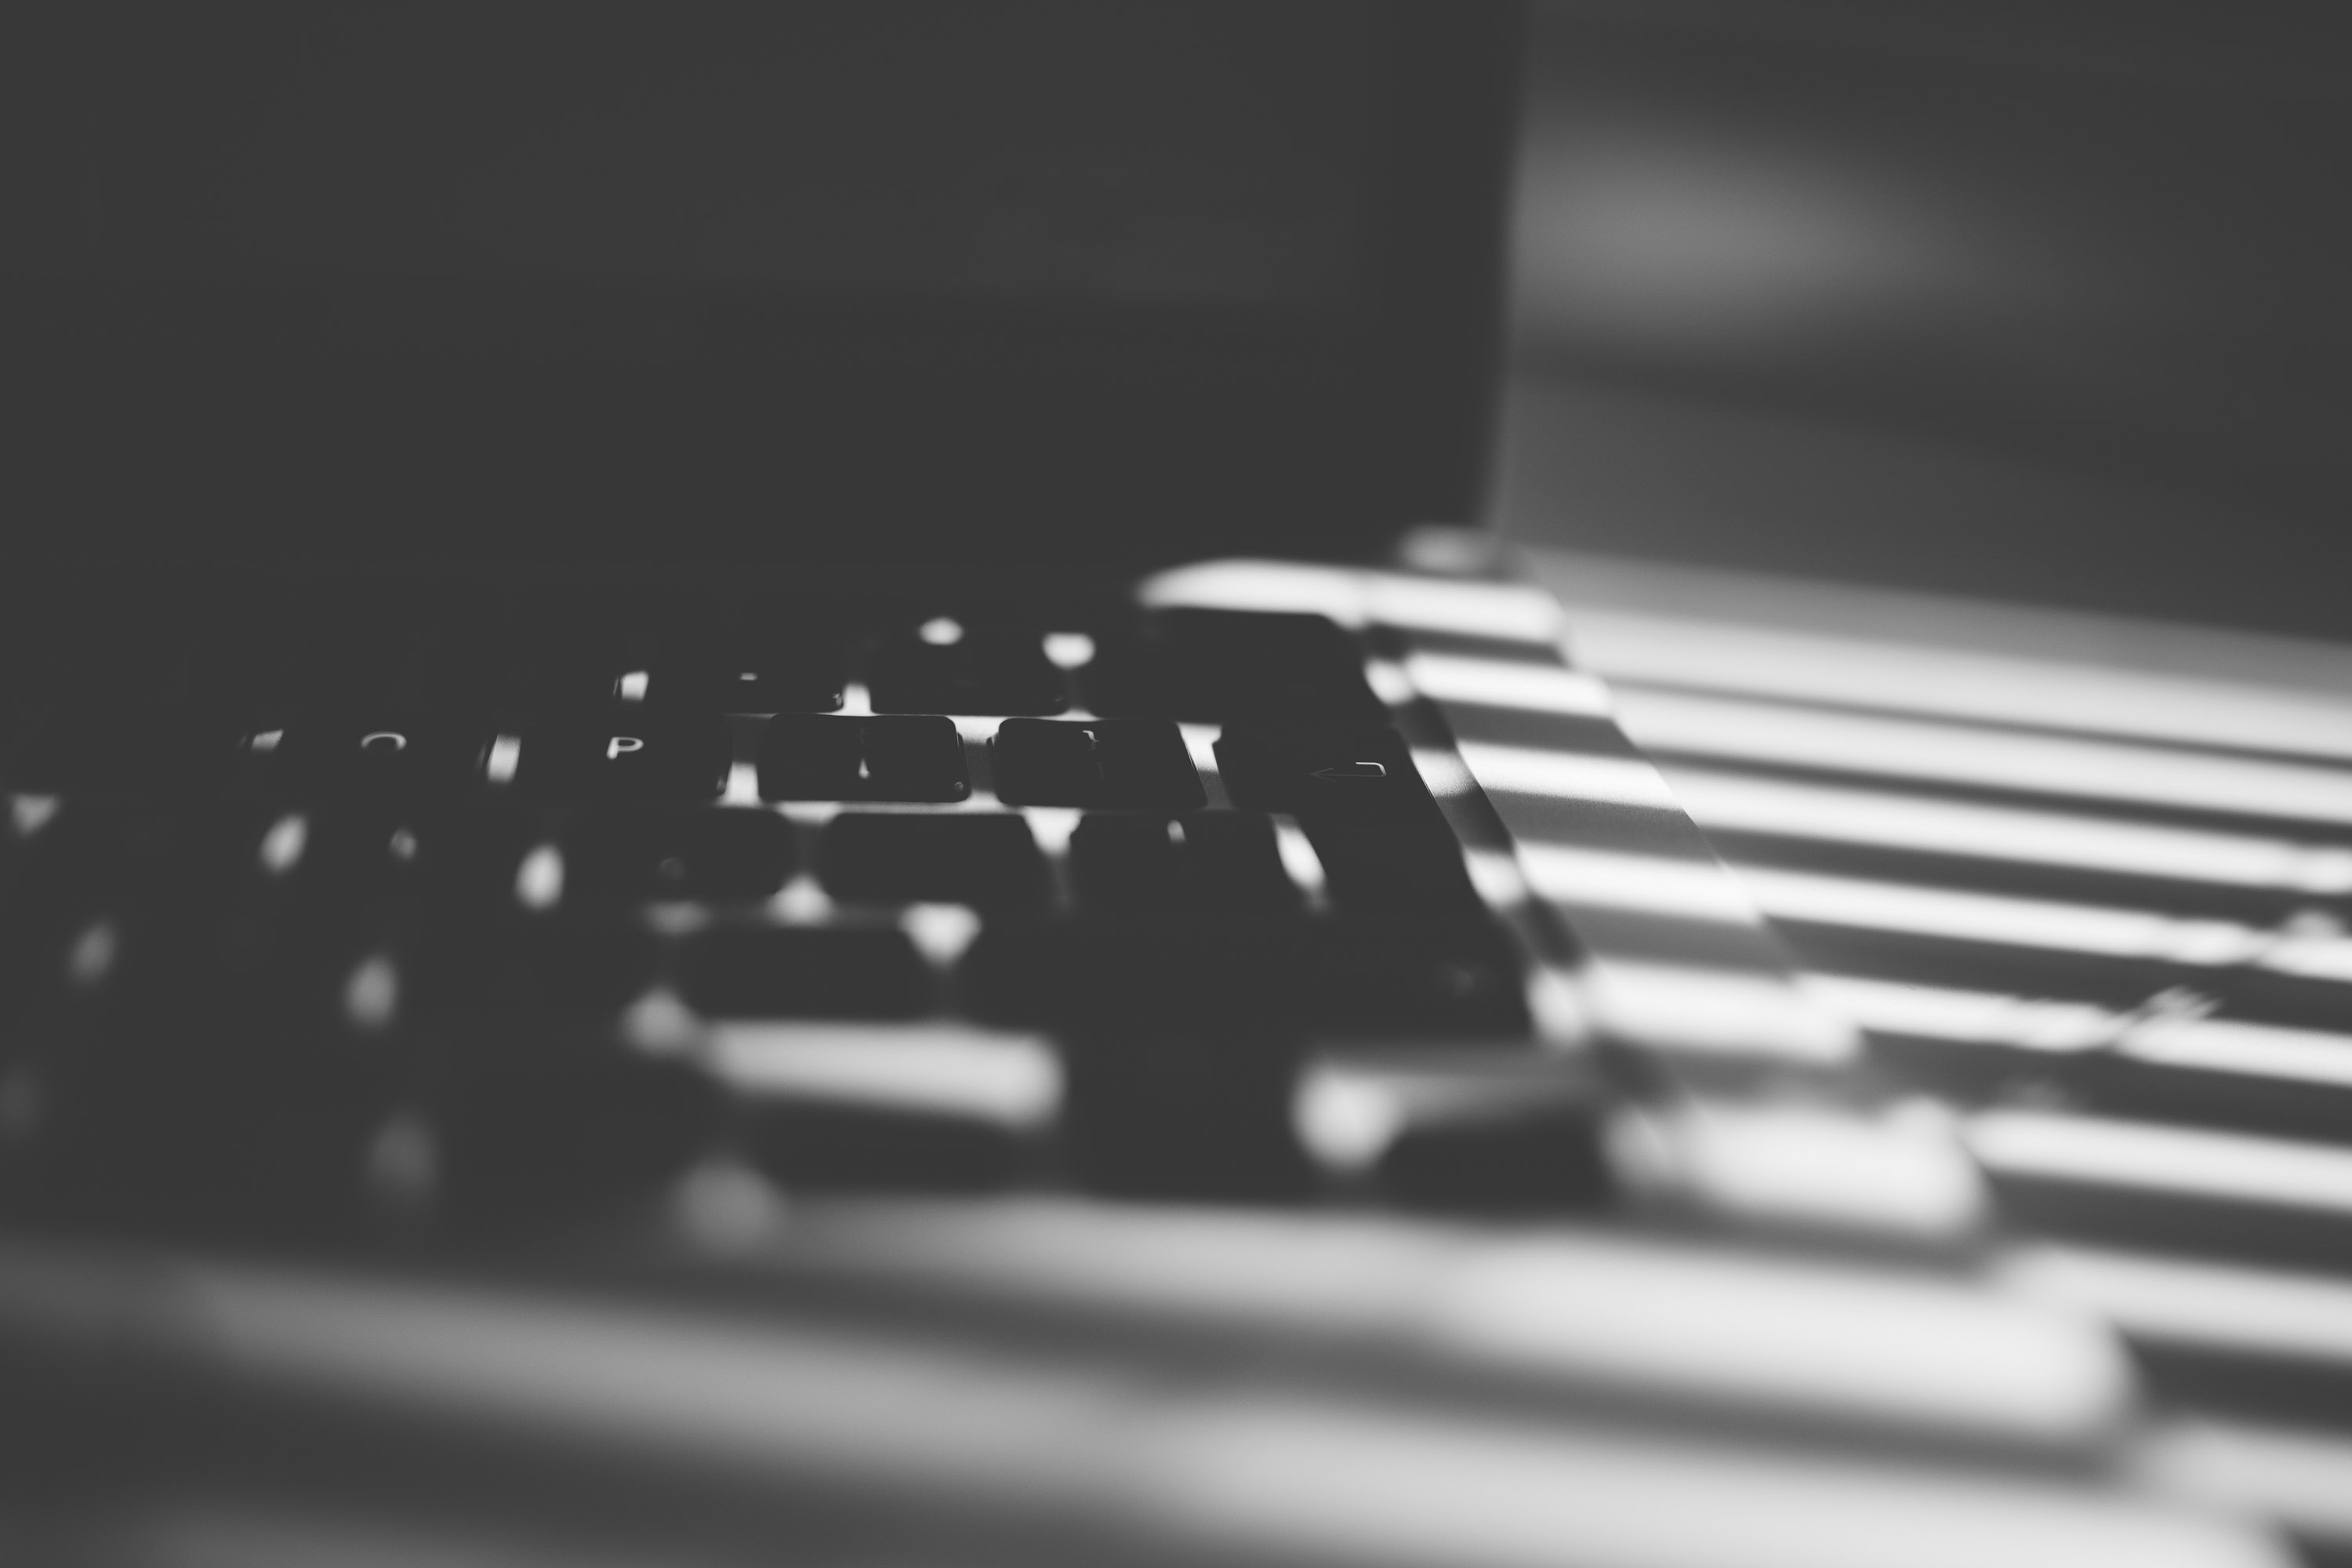
electronic instrument, musical instrument, technology, electronic device, keyboard, digital piano, musical keyboard, piano, line, electronic keyboard, black and white, photography, organ, audio equipment, computer keyboard, still life photography, analog synthesizer, electric piano, player piano, electronic musical instrument